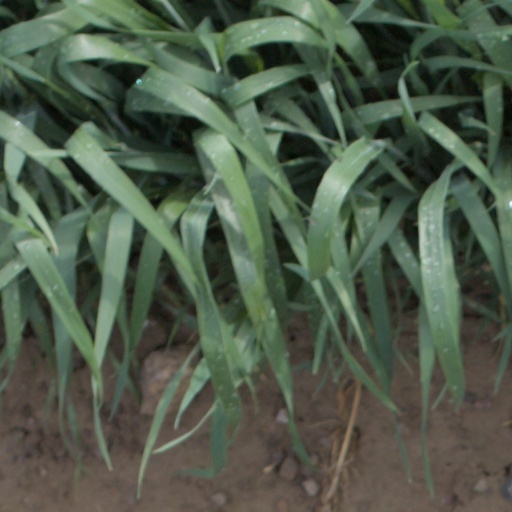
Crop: wheat